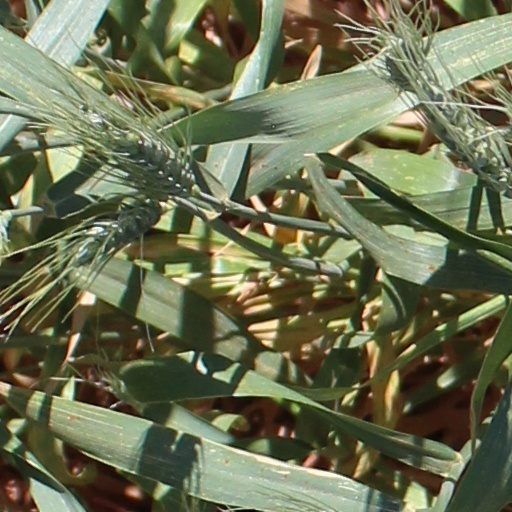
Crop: wheat